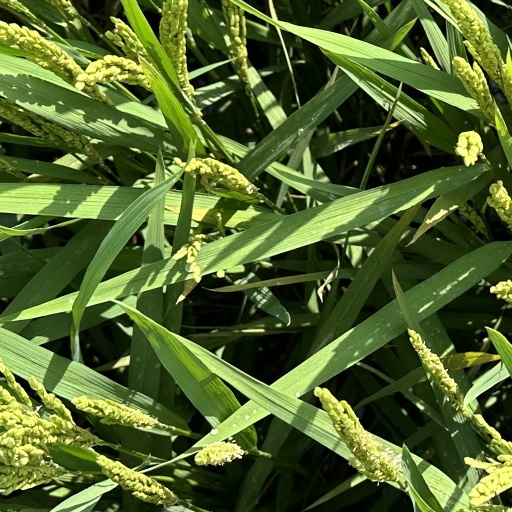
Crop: rice